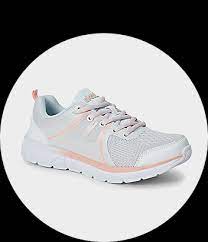
Label: Clog